Quantum entanglement

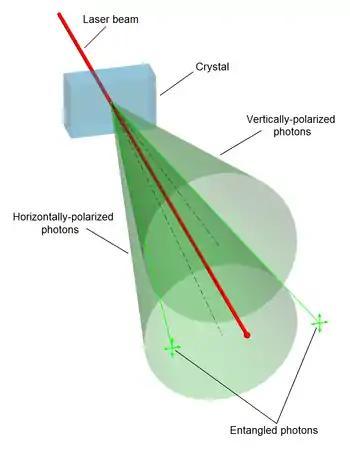
Spontaneous parametric down-conversion process can split photons into type II photon pairs with mutually perpendicular polarization.

Quantum entanglement is the phenomenon where the quantum state of each particle in a group cannot be described independently of the state of the others, even when the particles are separated by a large distance. The topic of quantum entanglement is at the heart of the disparity between classical physics and quantum physics: entanglement is a primary feature of quantum mechanics not present in classical mechanics.